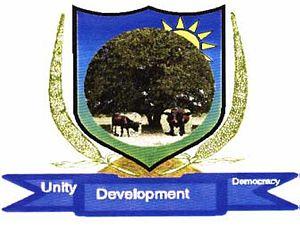
Eenhana est la capitale de la région d'Ohangwena, au nord de la Namibie, à la frontière avec l'Angola.